30th Screen Actors Guild Awards

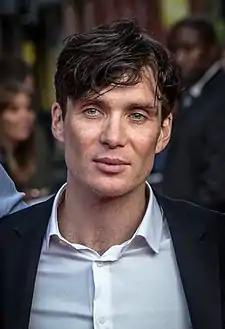
Cillian Murphy, Outstanding Performance by a Male Actor in a Leading Role winner

The segment, introduced by Naomi Watts, honoring the following who died in 2023 and early 2024.